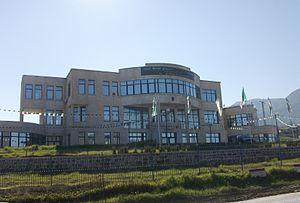
Tala Hamza est une commune de la daïra de Tichy à la Wilaya de Béjaïa en Algérie. Tala Hamza est située sur la rive est de Wad Soummam à 7 kilomètres de Béjaia centre.